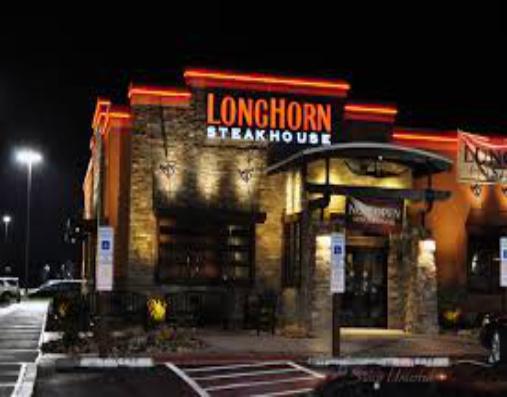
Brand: LongHorn Steakhouse
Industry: Food